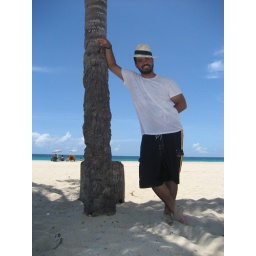
Santa Maria Beach in Cuba, crystal blue water warm and beautiful